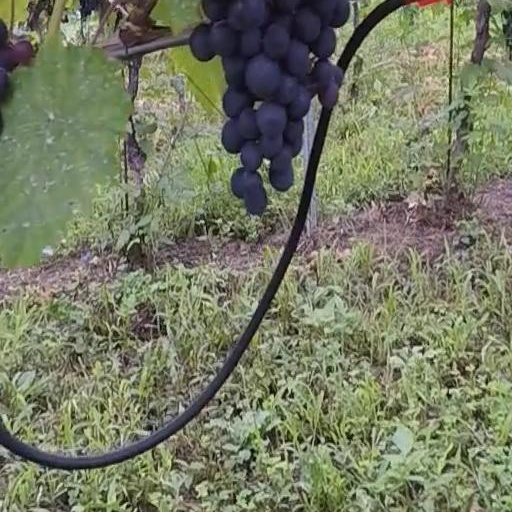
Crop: grape